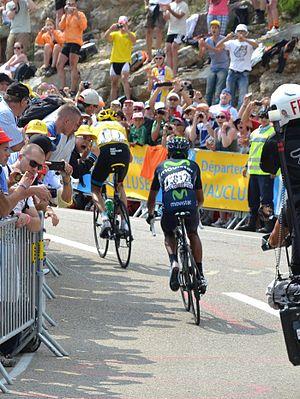
Christopher Froome et Nairo Quintana, au Chalet Reynard, Mont Ventoux, lors de la 15ème étape du Tour de France 2013